Nashville International Airport

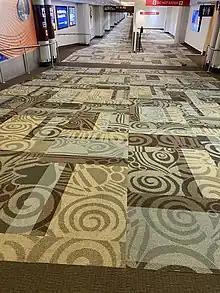
A hallway in 2021 within Nashville International Airport, carpeted entirely using the old design

For roughly a decade, the airport's terminal floors were carpeted with a unique pattern, with swirling patterns layered on top of shades of brown and other neutral colors. An (unofficial) fan Instagram account for the carpet started in 2018 became a significant success, amassing over 28,000 followers and arguably helping establish the carpet as a fan favorite among the public. In August 2020, despite a petition for the airport to keep the carpet, the airport announced it planned to replace the carpet mostly with terrazzo tiles but also, in some places, with a differently patterned carpet. For some time after the announcement, the airport's online store sold doormats made of unused tiles of the old carpet.